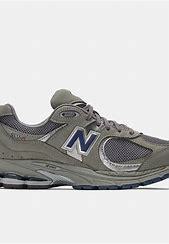
Brand: New
Model: Balance 2002R